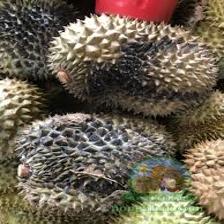
Label: fruit_rot